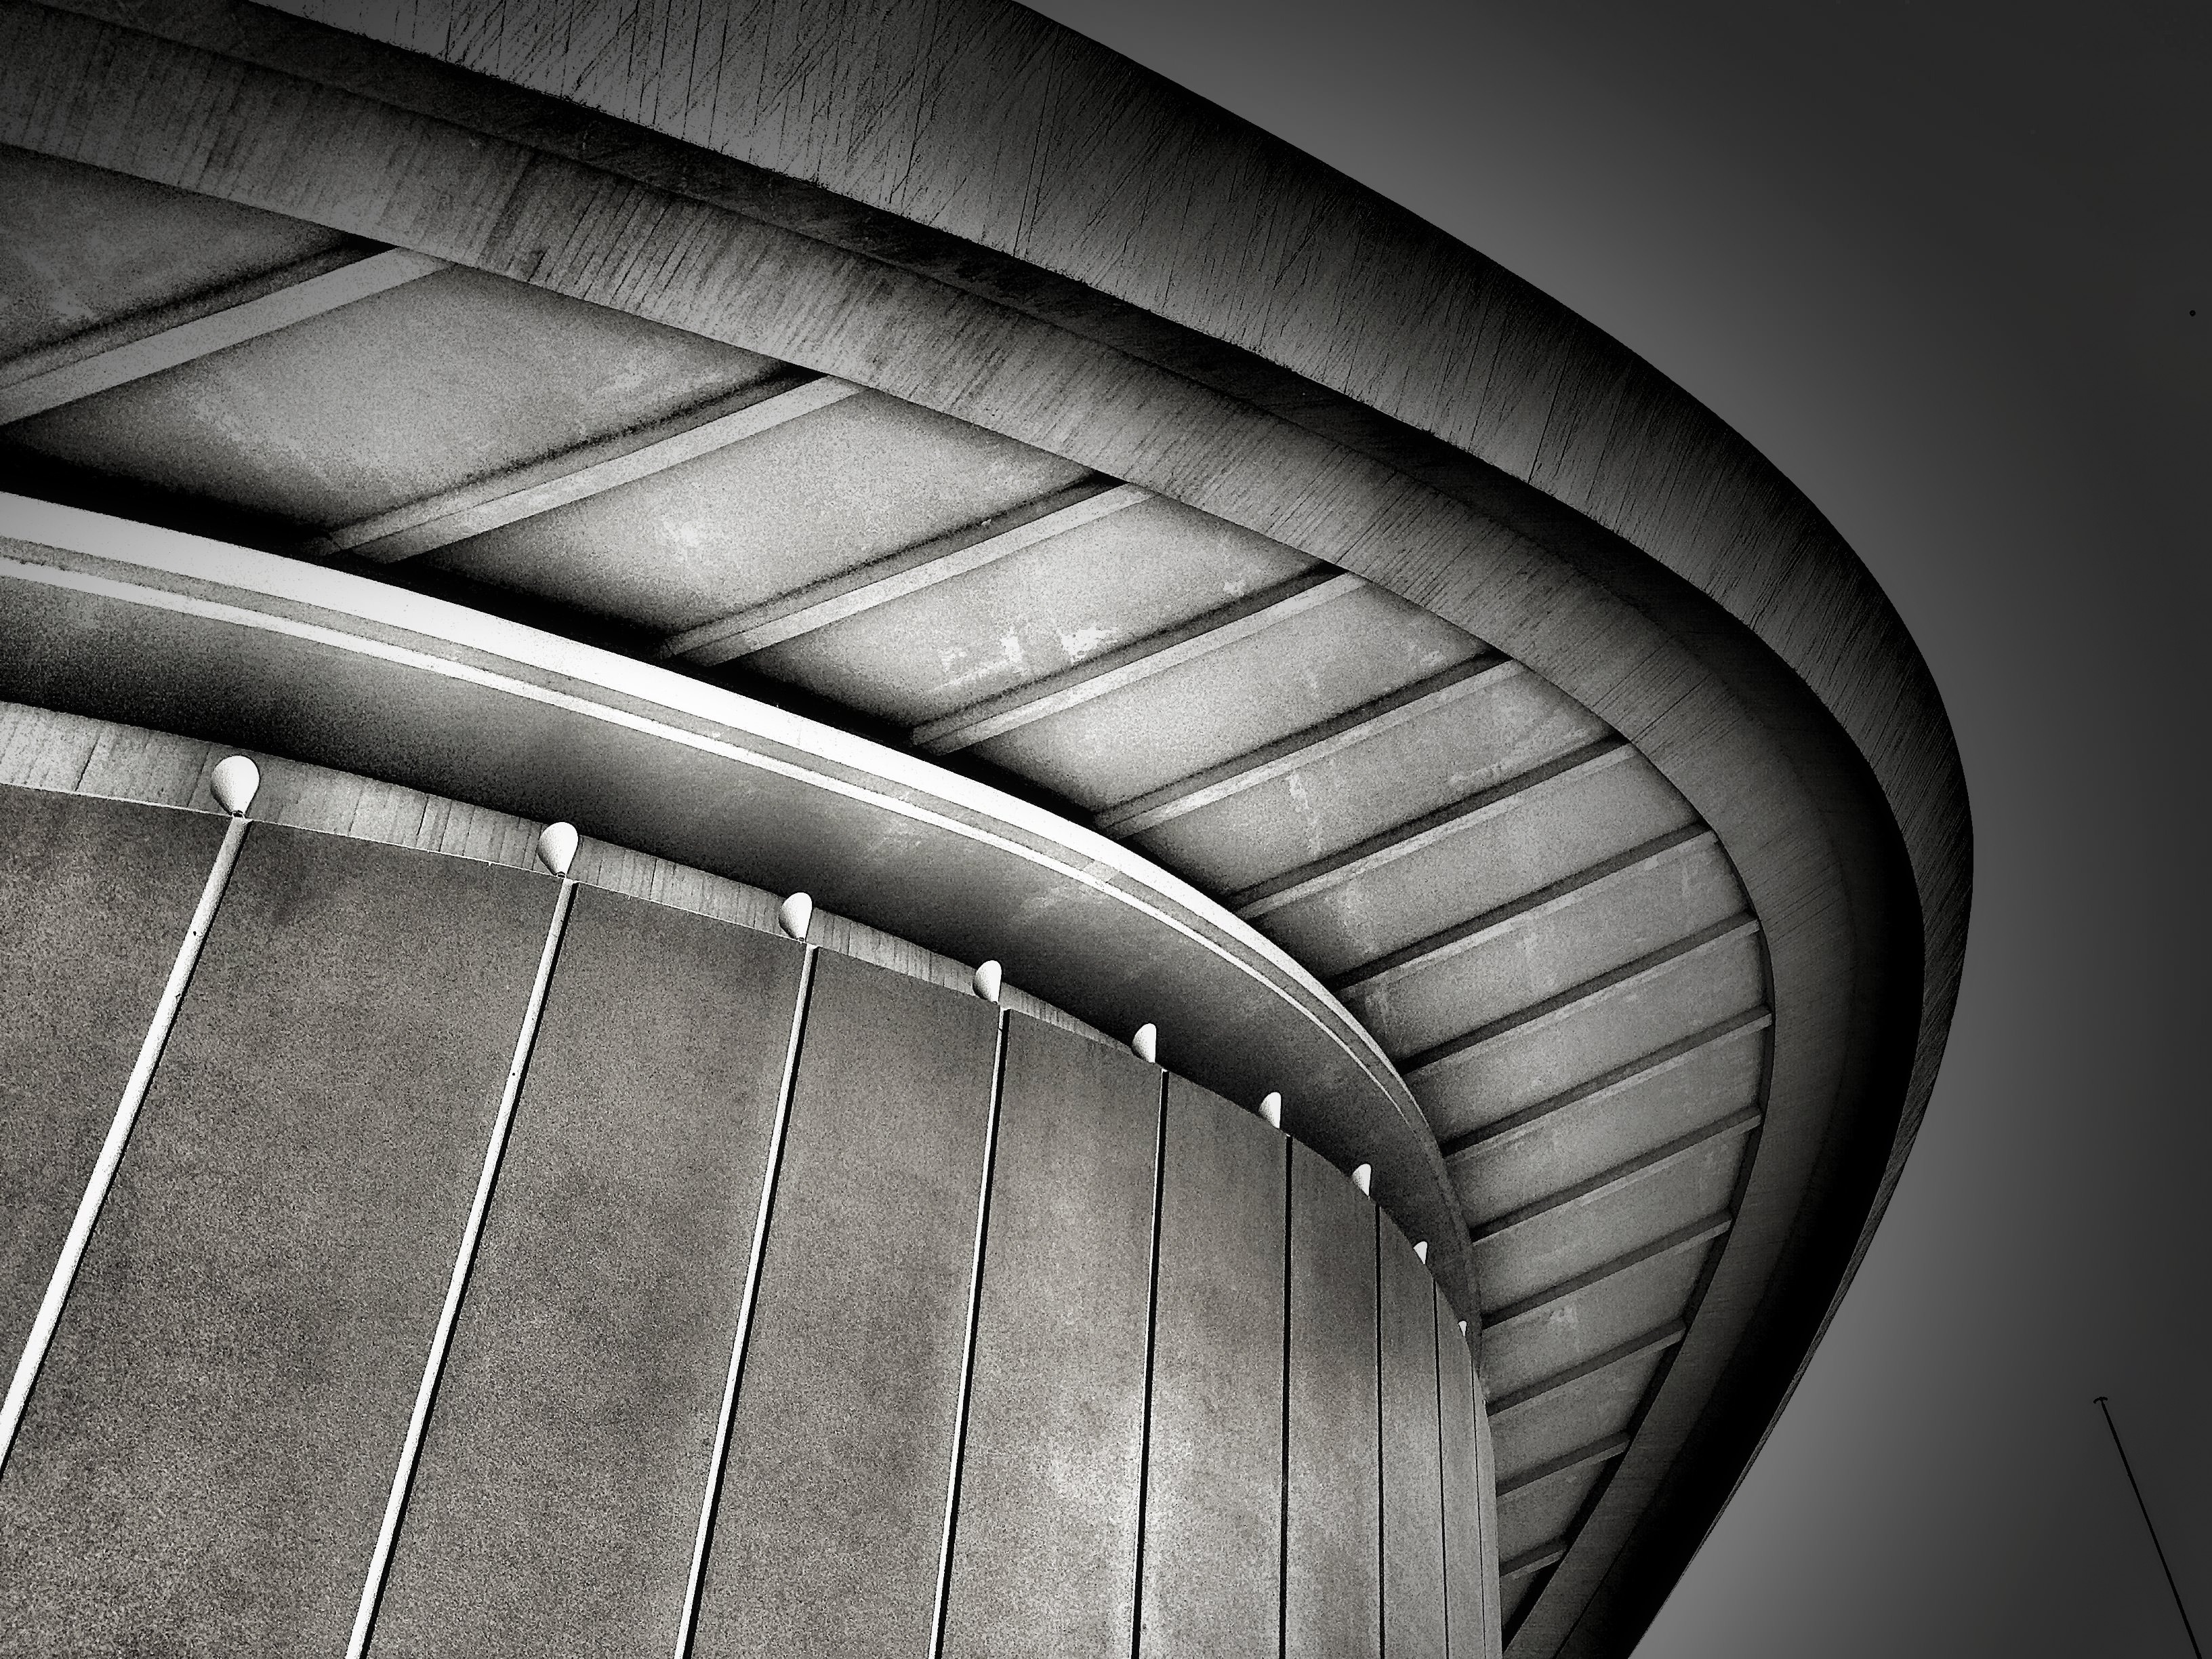
wing, light, black and white, architecture, photography, wheel, spiral, building, line, darkness, sightseeing, black, monochrome, tire, circle, close up, places of interest, events, capital, structures, symmetry, germany, berlin, shape, government district, monochrome photography, automotive tire, haus der kulturen, pregnant oyster